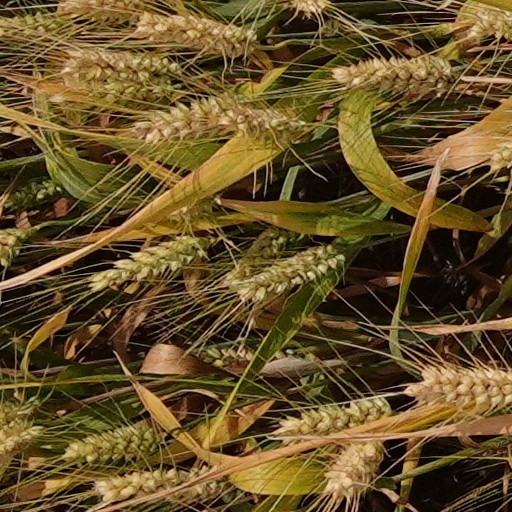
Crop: wheat